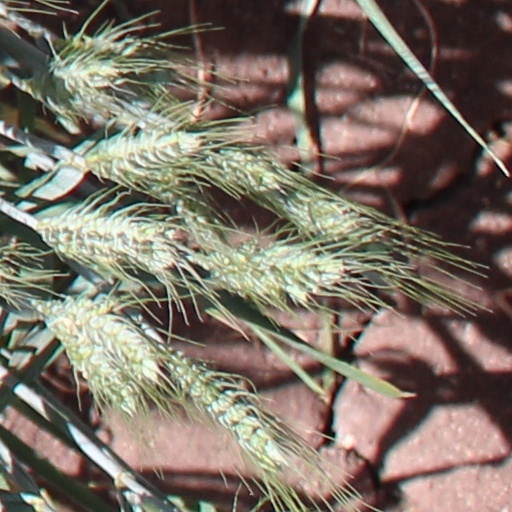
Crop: wheat